Big Creek Greenway

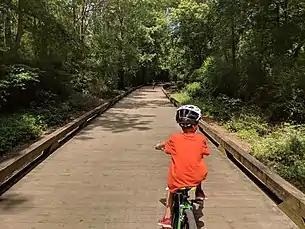

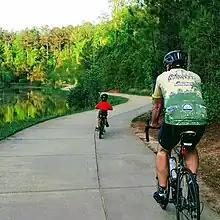
Section of Big Creek Greenway in Roswell, GA

In 2016 the City of Alpharetta partnered with Zagster, Inc to provide free bike share for Big Creek Greenway users. Bikes can be rented for up to 3 hrs free of charge. Stations are now located at 4 stops along the Big Creek Greenway Bike program was discontinued in May 2020.